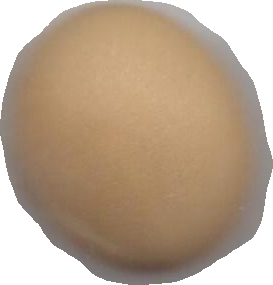
Variety: Grobogan